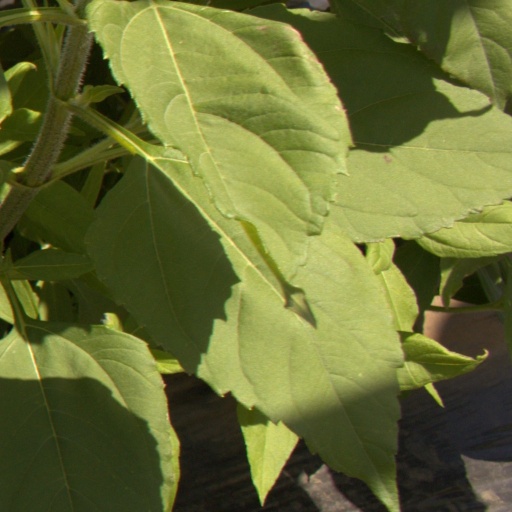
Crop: Jerusalem artichoke